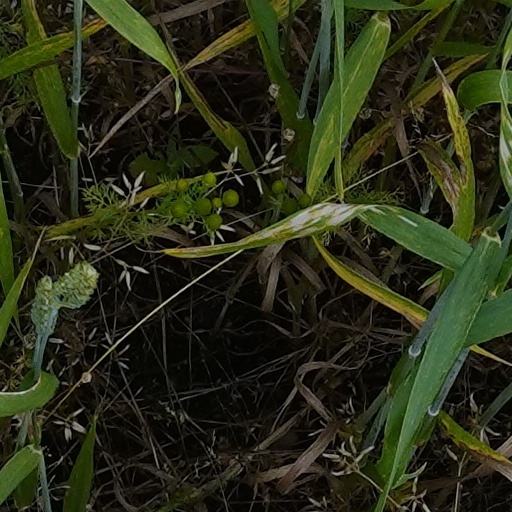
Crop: wheat